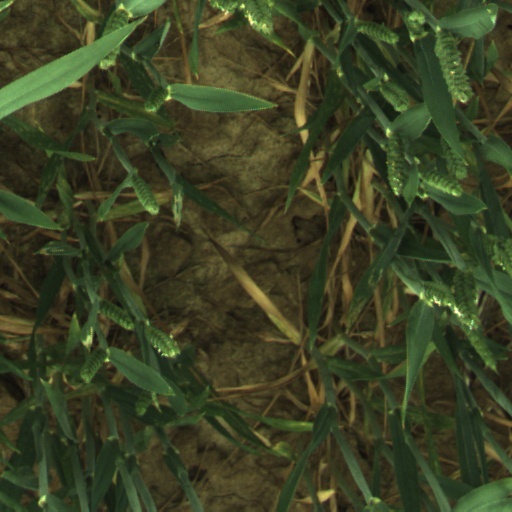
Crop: wheat